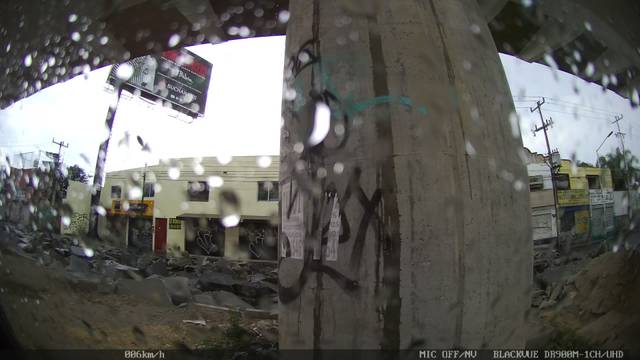
Region: Mexico
Coordinates: 20.643, -103.303